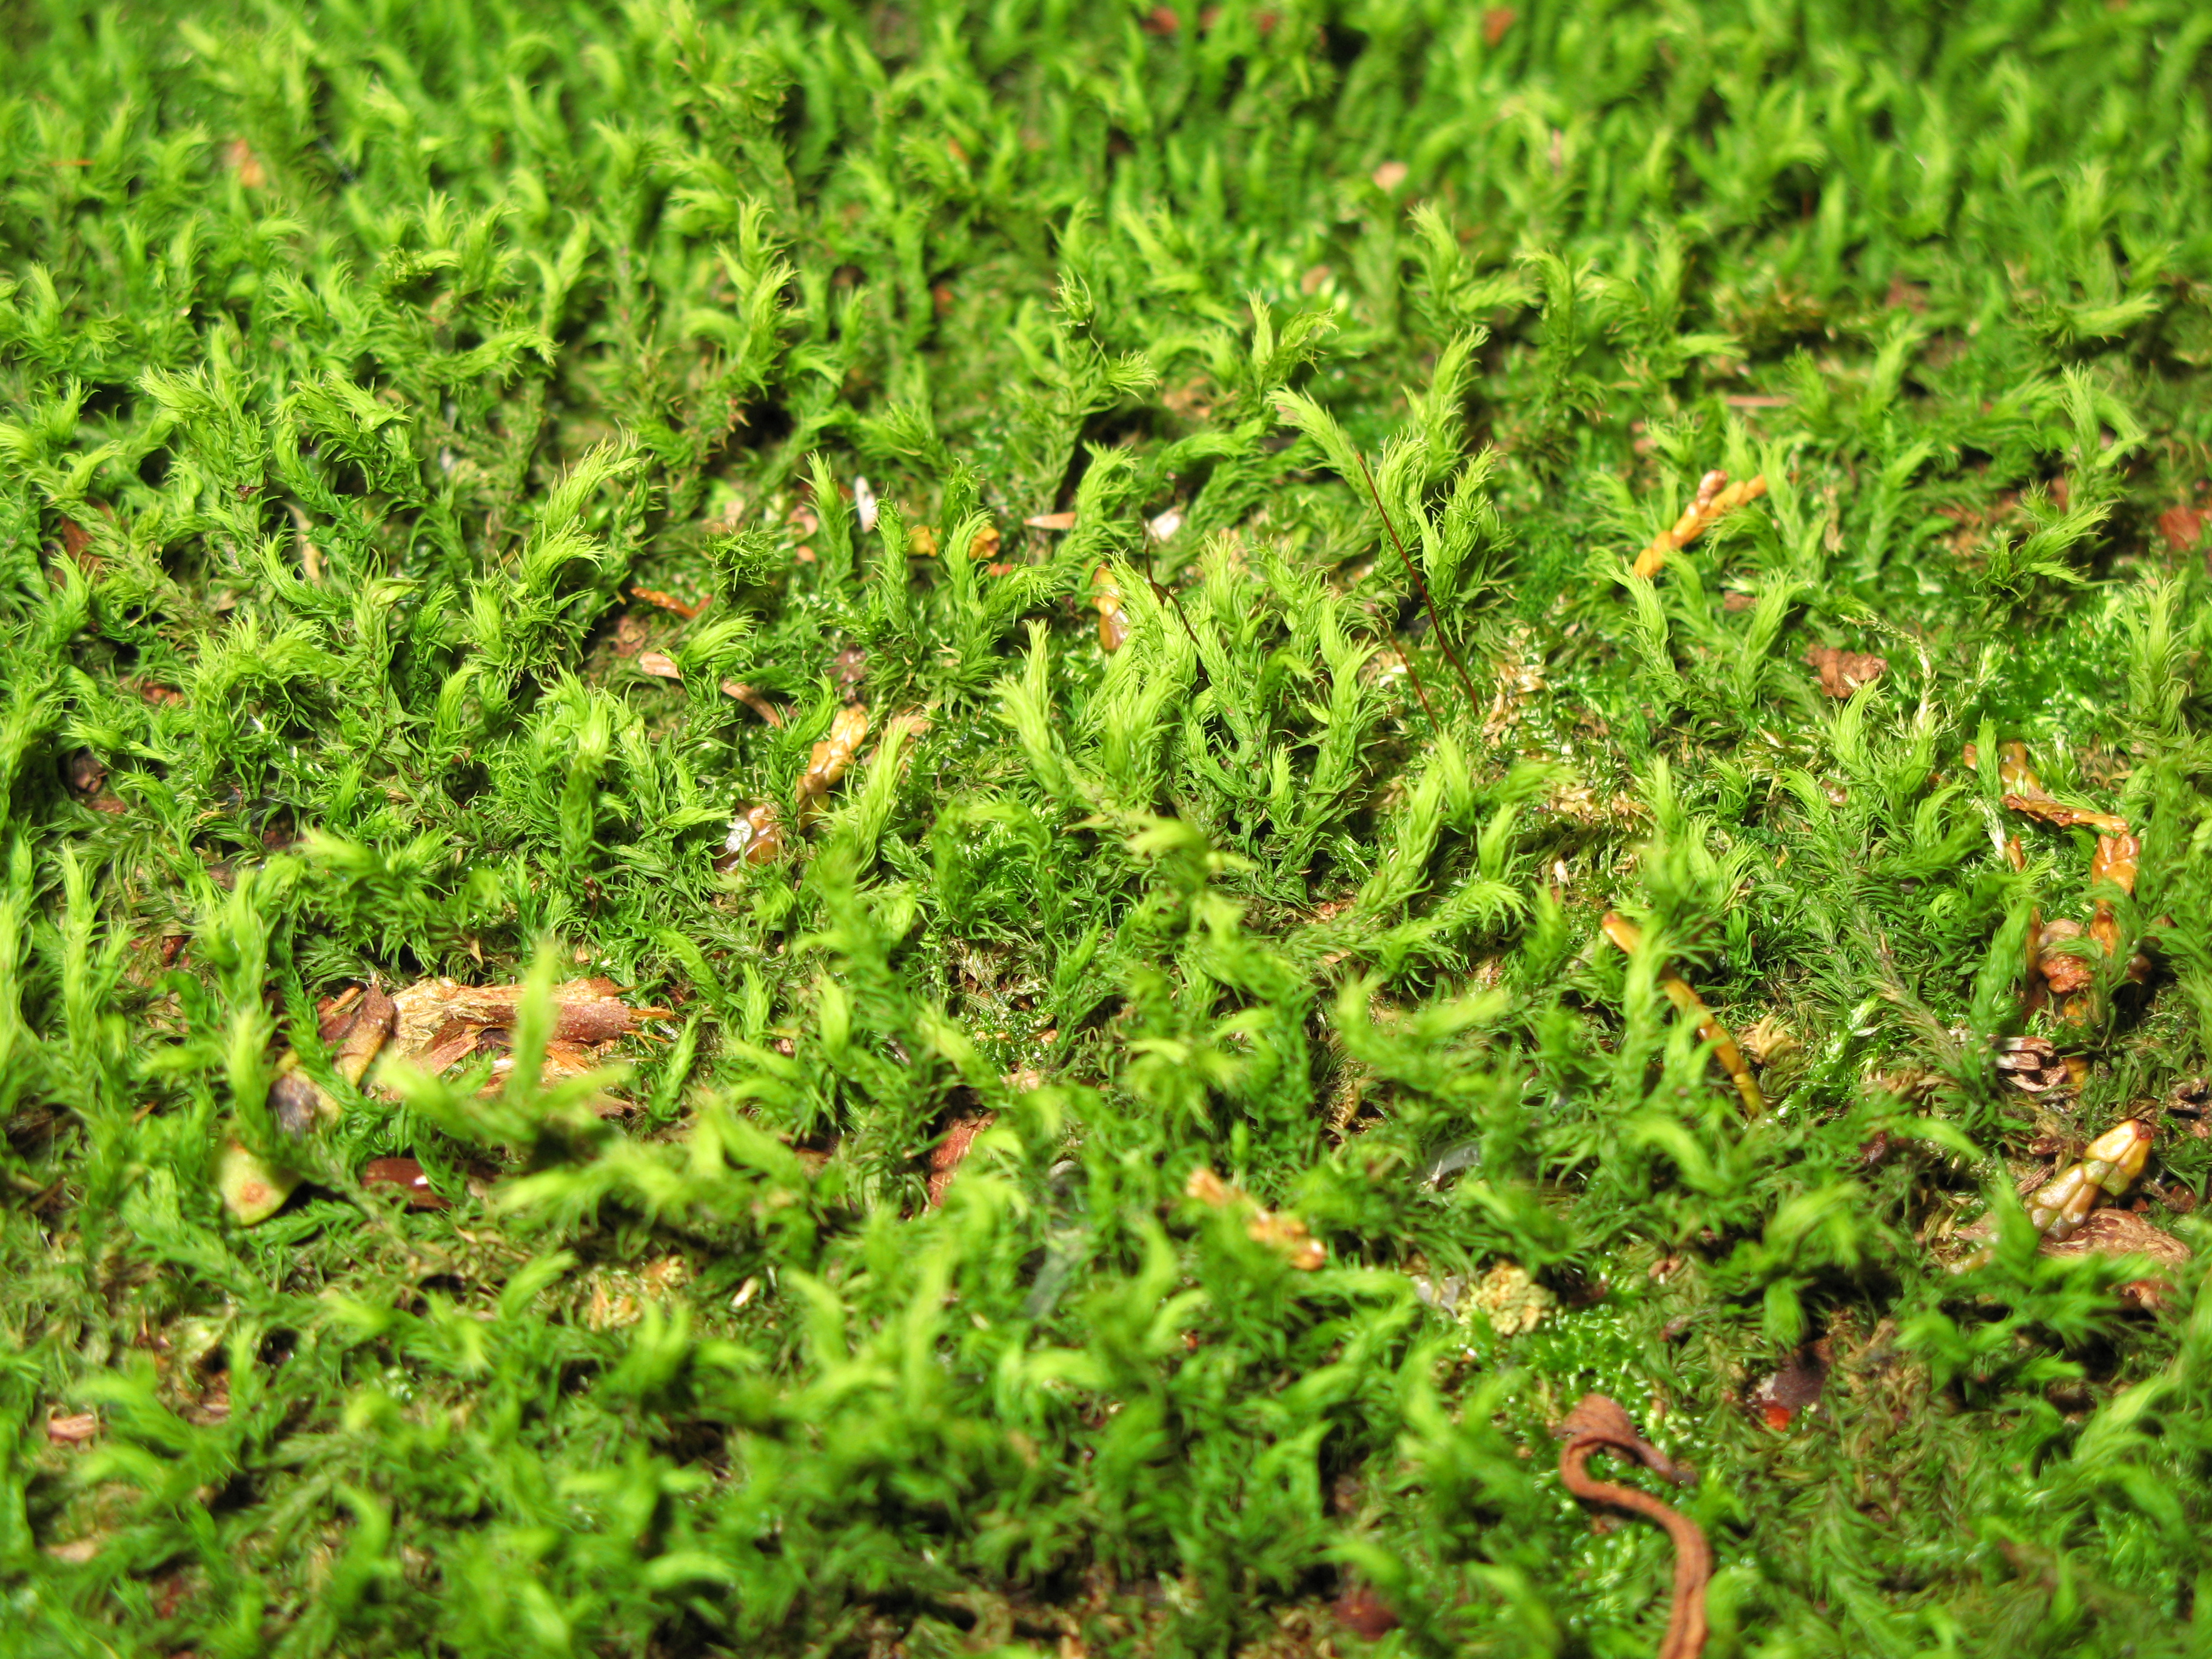
forest, grass, plant, lawn, leaf, flower, moss, green, high, jungle, soil, botany, cool image, vegetation, shrub, rainforest, hires, hi, res, powershotg7, canong7, grass family, land plant, non vascular land plant